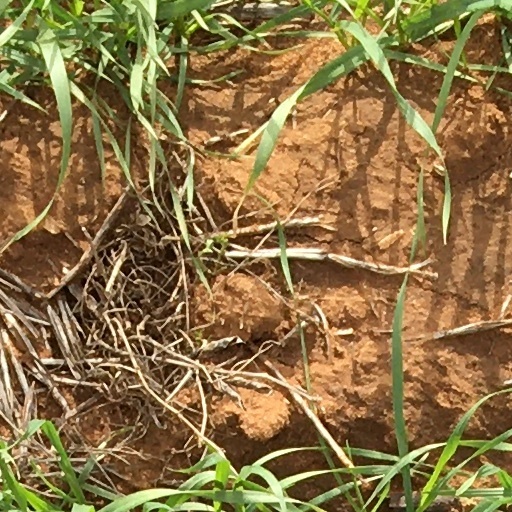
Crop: wheat